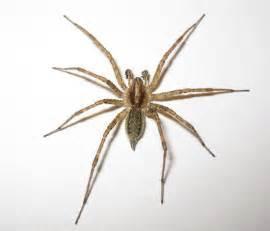
spider